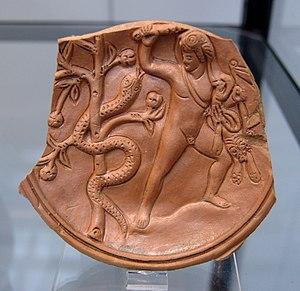
Heraclès et Ladon défendant l'arbre des pommes d'or. Disque romaine à reliefs d'une lampe à huile, époque tardive.
Le dragon est, dans la tradition européenne, une créature légendaire ailée possédant une queue de saurien et dont les pattes se terminent par des griffes.
Dans la mythologie grecque, Ladon est un reptile imaginaire, fils d'Échidna et de Typhon. Il est doté de cent têtes, chacune parlant dans une langue différente.